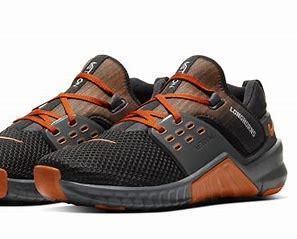
Brand: Nike
Model: Free X Metcon 2